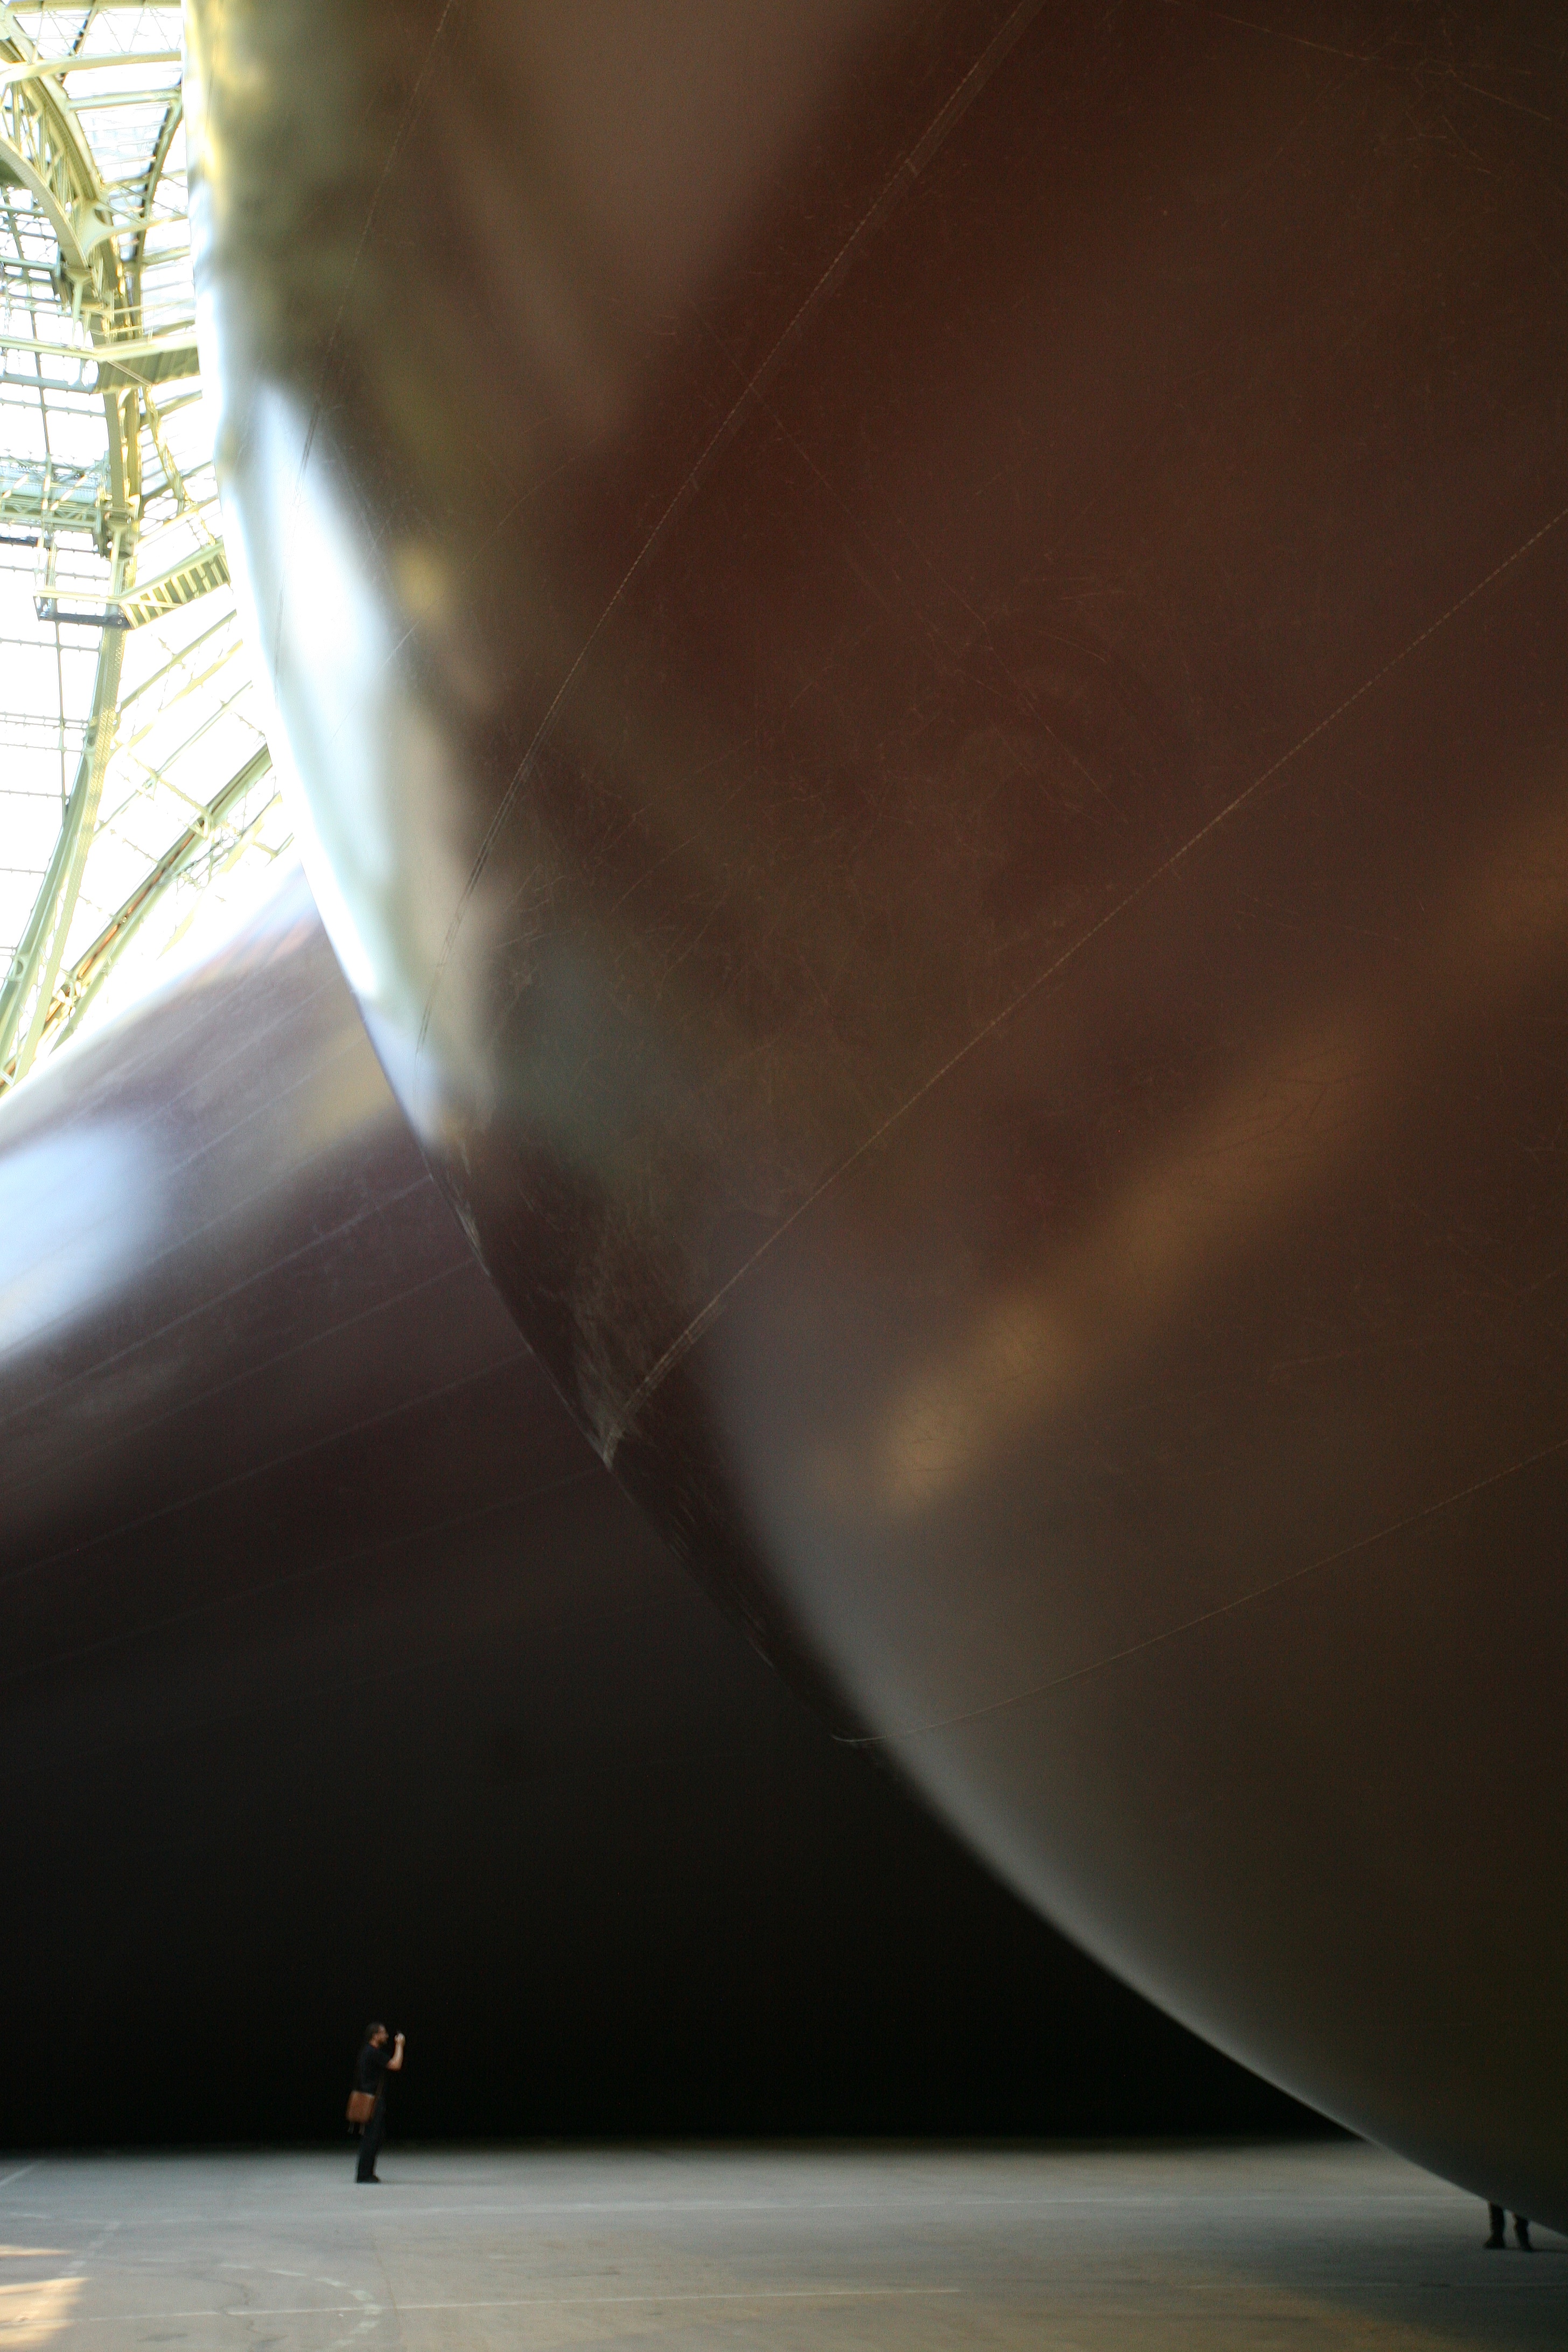
light, sunlight, morning, paris, ceiling, reflection, color, shadow, darkness, lighting, artwork, sculpture, art, exposition, exhibition, shape, anishkapoor, contemporaryart, leviathan, grandpalais, monumenta